Casual (TV series)

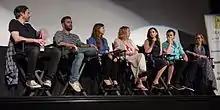
The cast & crew of the TV show Casual at the ATX TV Festival presentation for it. From left: Jason Reitman, Zander Lehmann, Tara Lynne Barr, Liz Tigelaar, Michaela Watkins, Tommy Dewey and Helen Estabrook

On June 23, 2016, Hulu renewed the series for a 13-episode third season. The season premiered on May 23, 2017.